Natural history of Mount Kenya

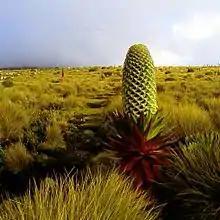
Giant lobelias grow as sessile rosettes up to across, but produce inflorescences to tall. Tussock grass grows alongside the lobelias.

"Dendrosenecio keniensis", "Lobelia keniensis" and tussock grasses are dominant in the wetter areas. The "Alchemilla" species "A. cyclophylla", "A. argyrophylla" and "A. johnstonii" are dominant in the drier areas.